Question: What color is the grass?
Tambaya: Mene launin ciyawar?
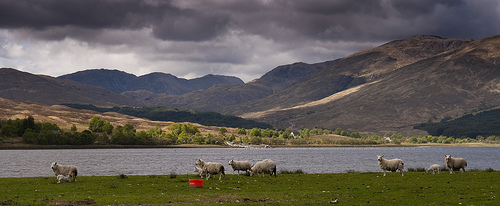
Answer: Green.
Amsa: Koriya.